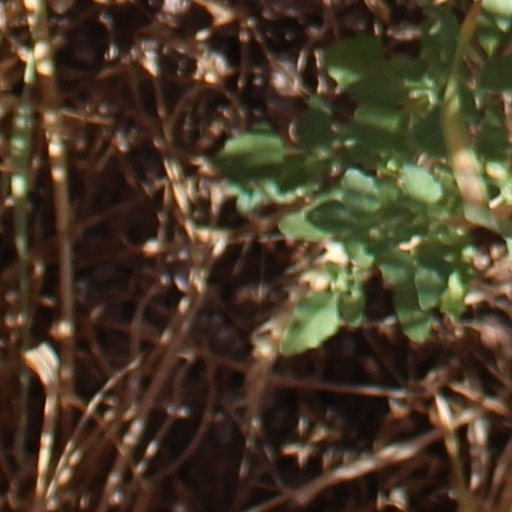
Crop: wheat